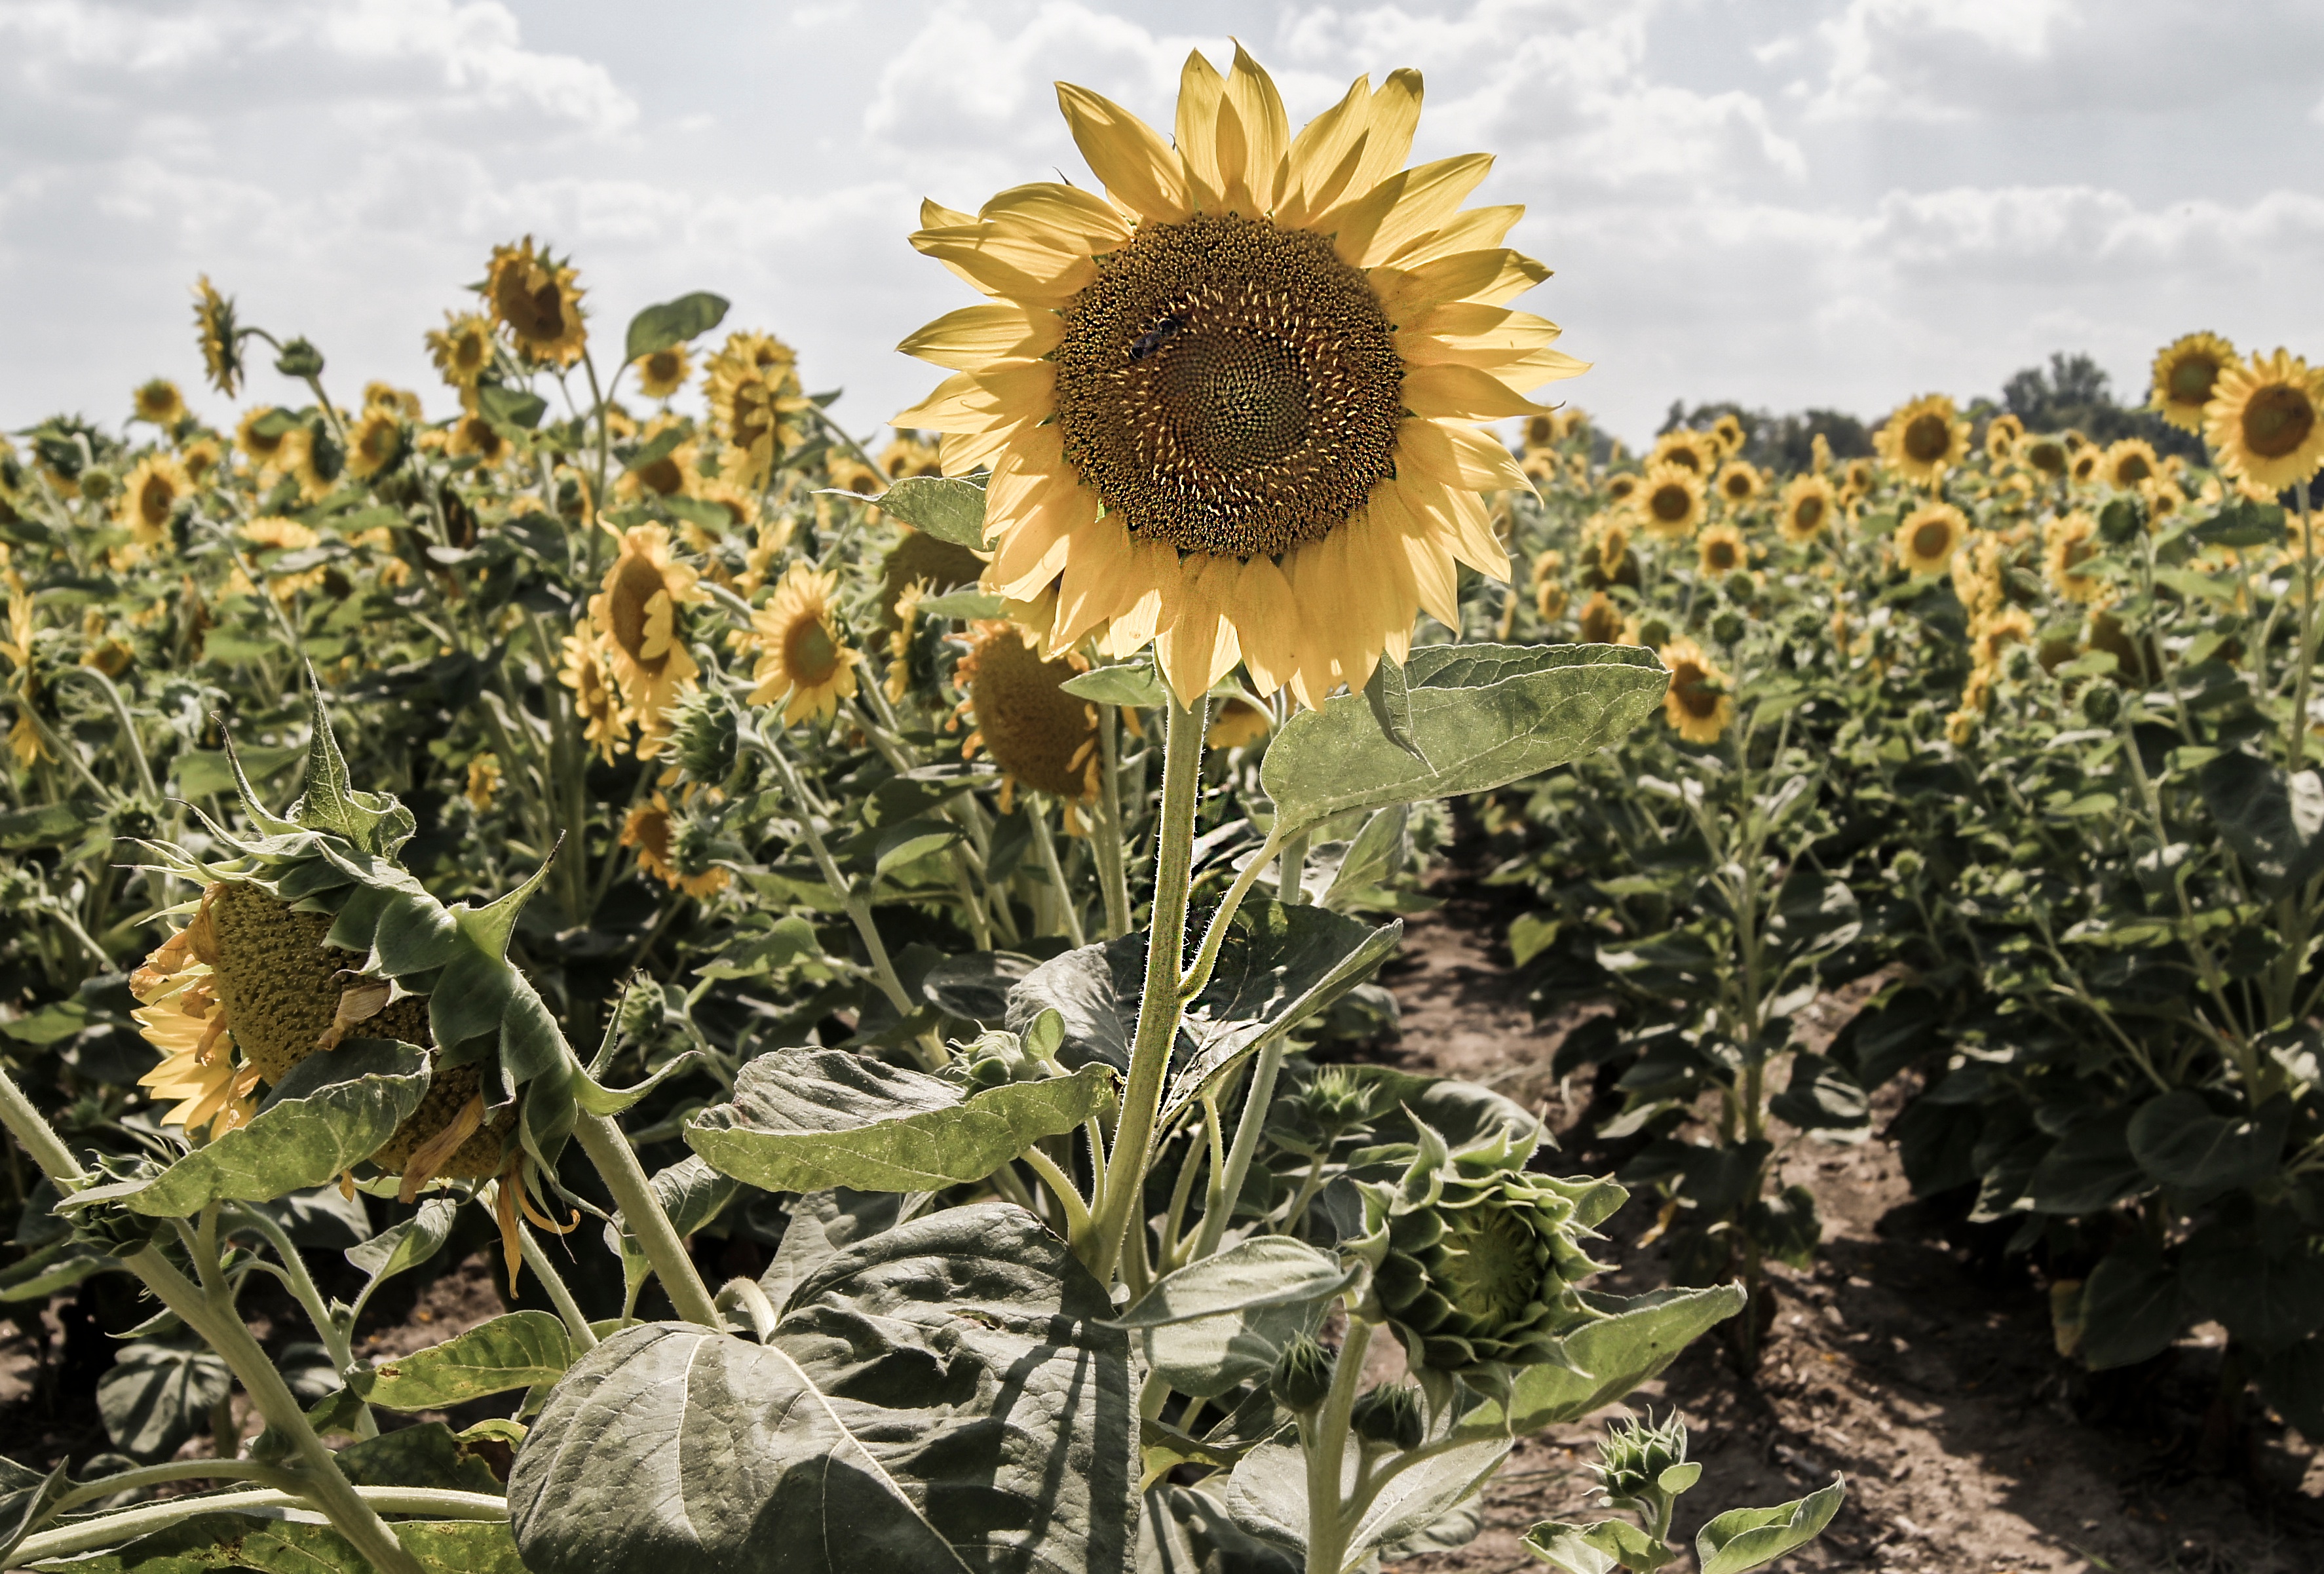
plant, field, flower, petal, bloom, produce, botany, agriculture, flora, sunflower, wildflower, thistle, flowering plant, daisy family, asterales, sunflower seed, land plant